Ludovic Halévy

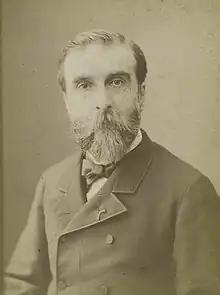
Halévy early in his career

Ludovic Halévy (1 January 1834 – 7 May 1908) was a French author and playwright, known for his collaborations with Henri Meilhac on the libretti for Georges Bizet's "Carmen" and comic operas by Jacques Offenbach, including "La belle Hélène" (1864), "La vie parisienne" (1866), "La Grande-Duchesse de Gérolstein" (1867) and "La Périchole" (1868)